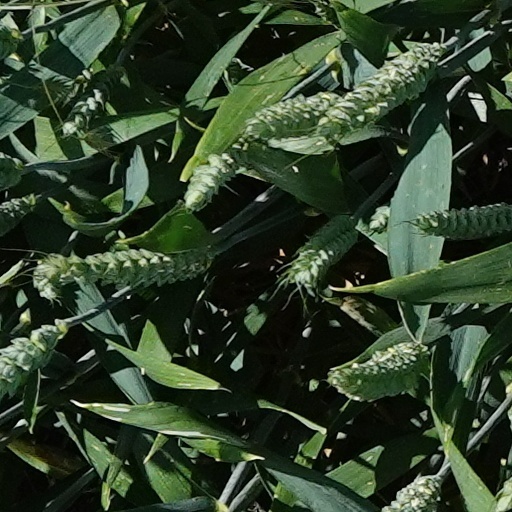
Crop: wheat